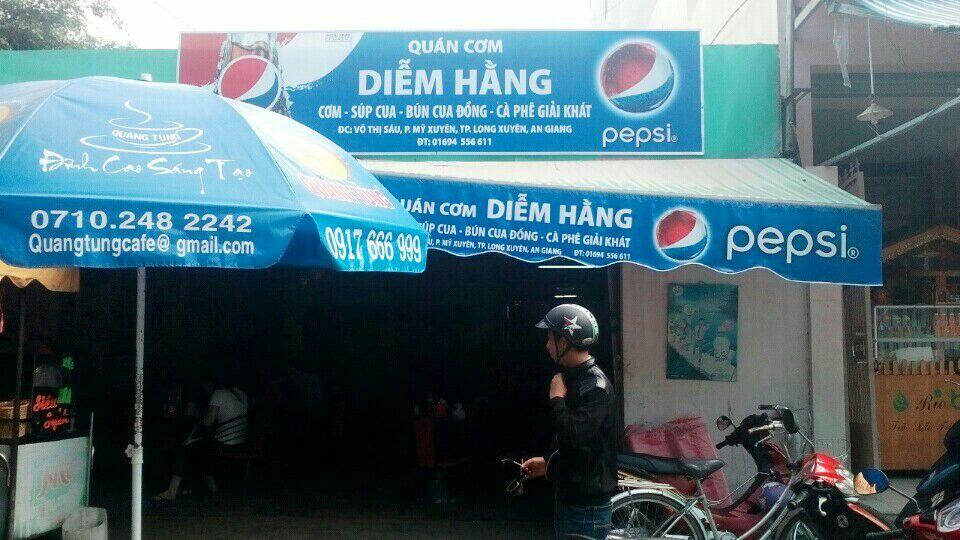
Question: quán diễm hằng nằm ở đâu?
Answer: ở đường võ thị sáu, phường mỹ xuyên, thành phố long xuyên, tỉnh an giang